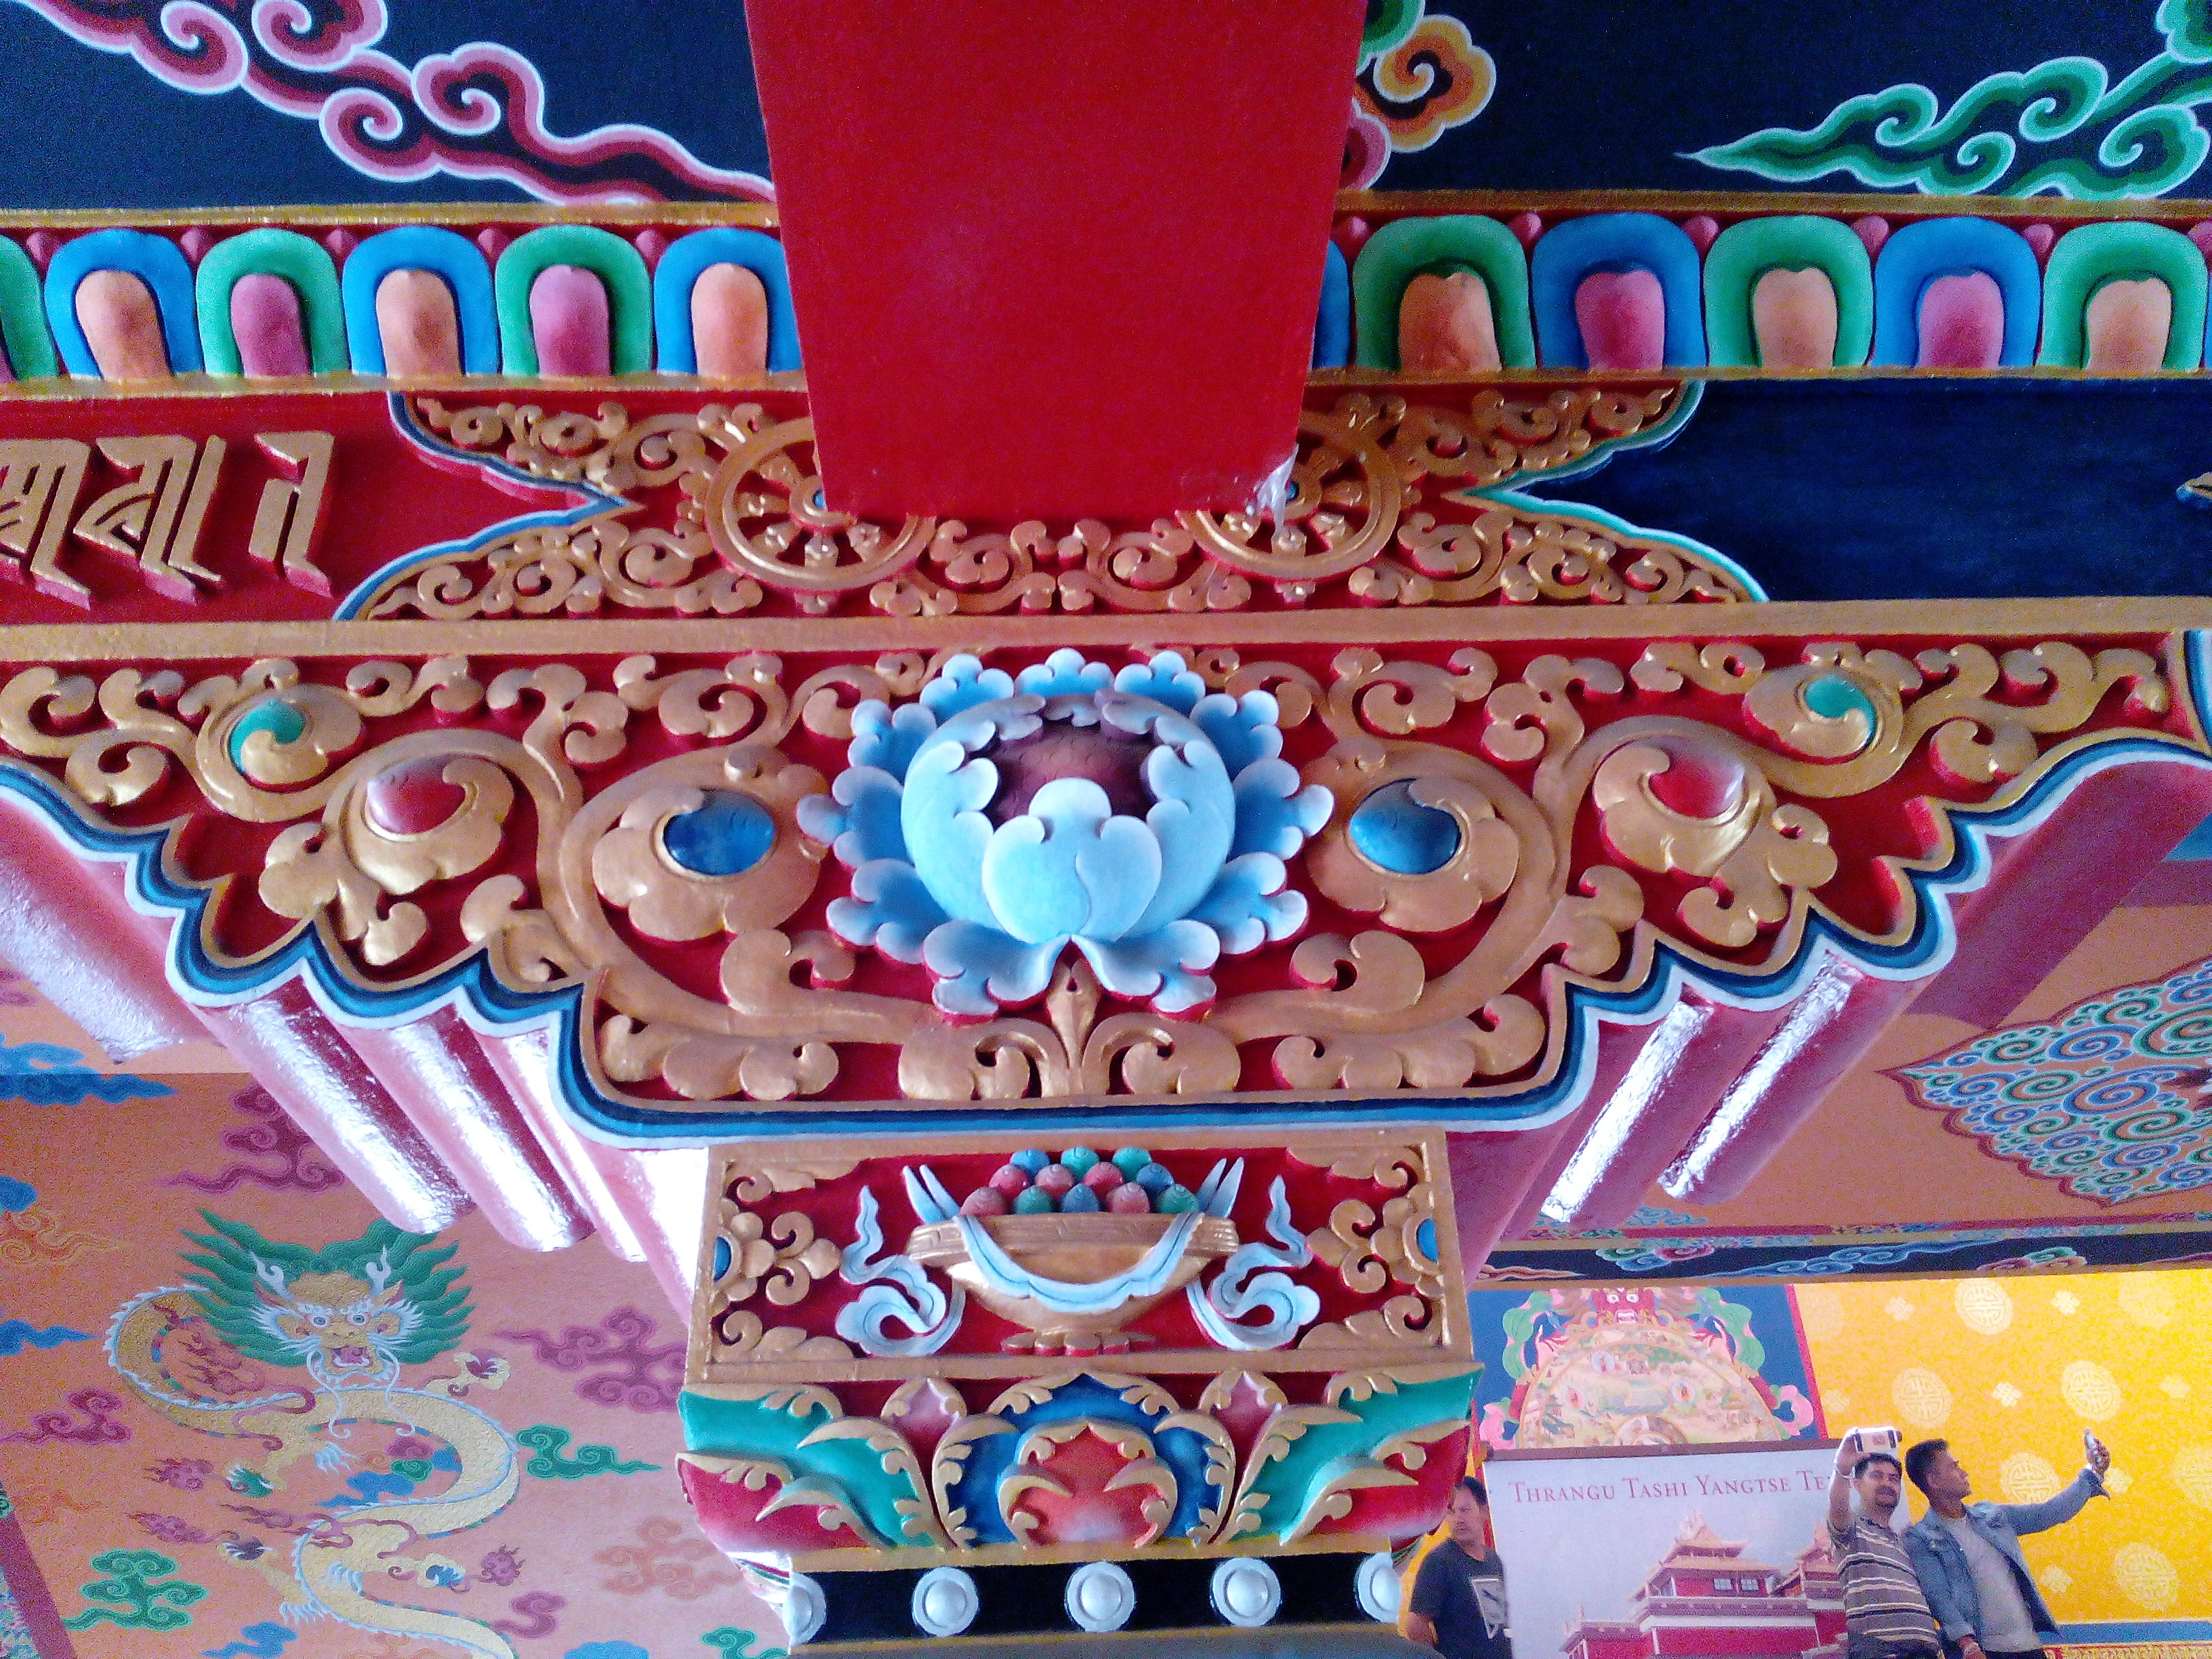
art, pattern, visual arts, textile, style